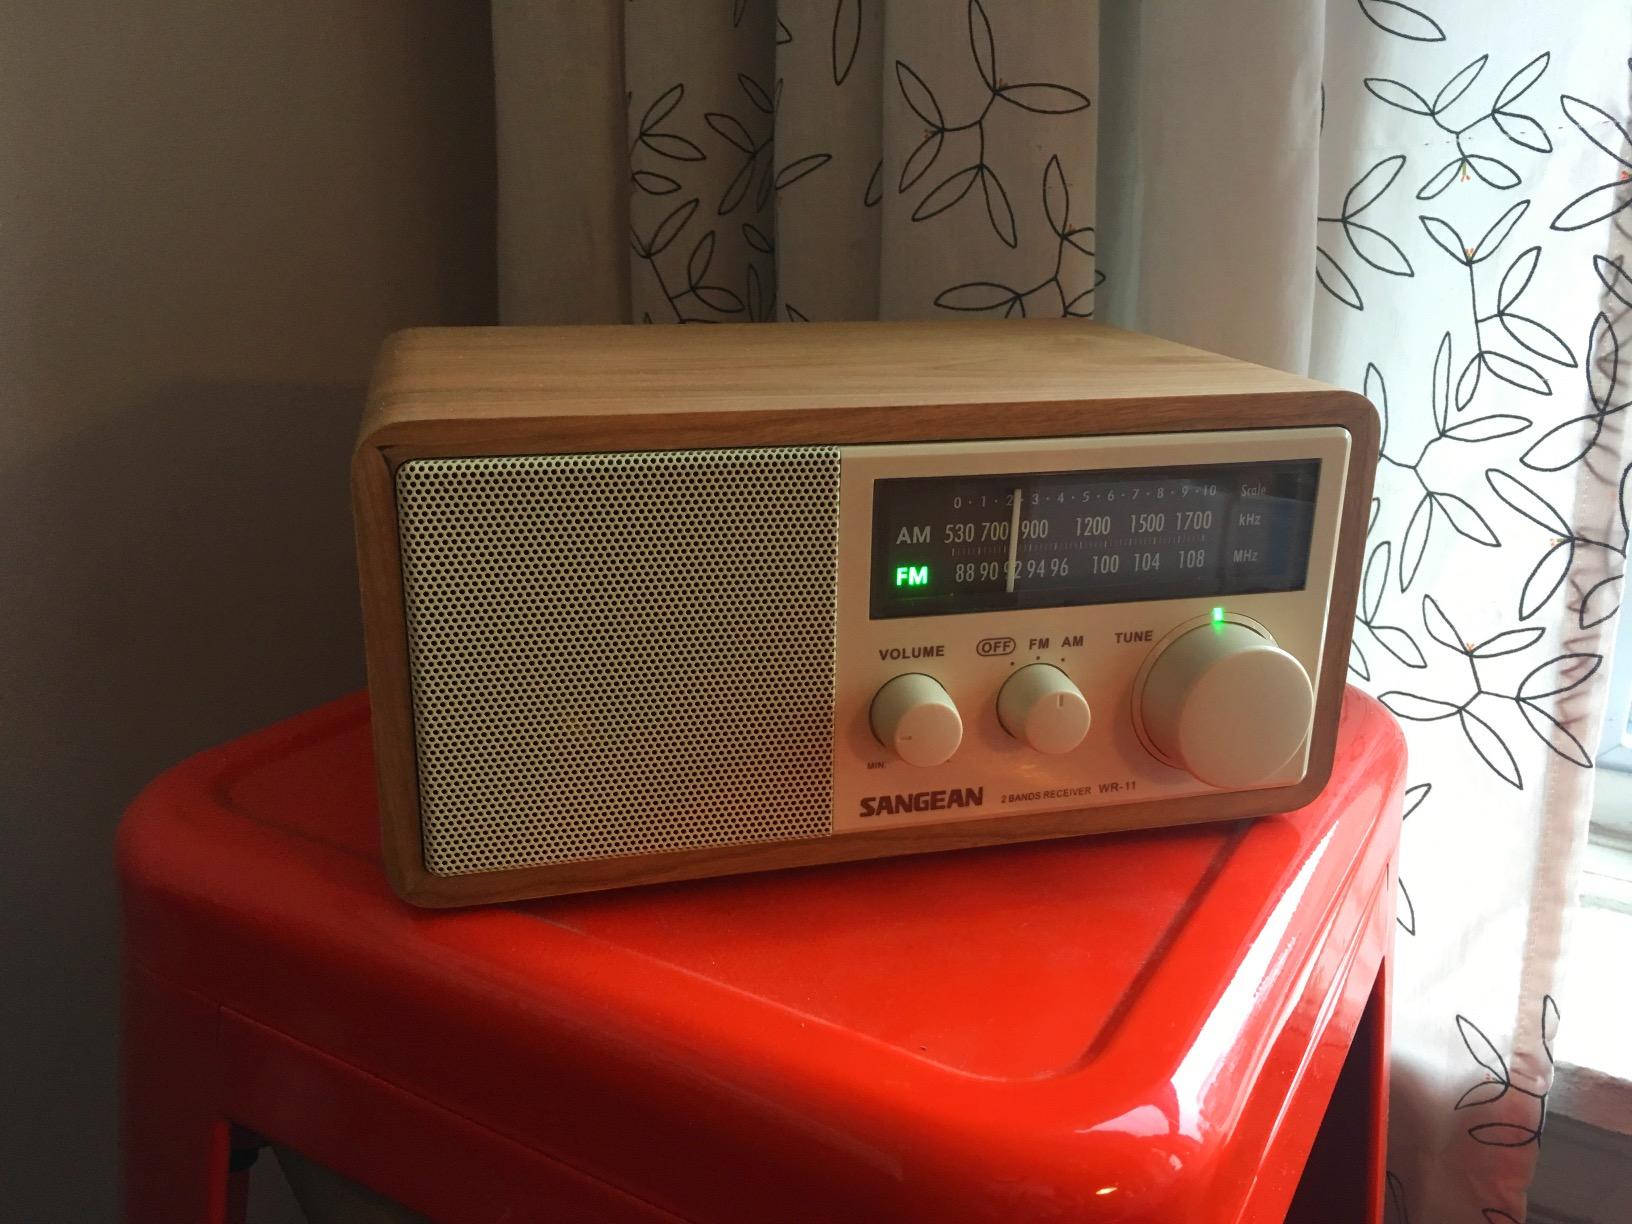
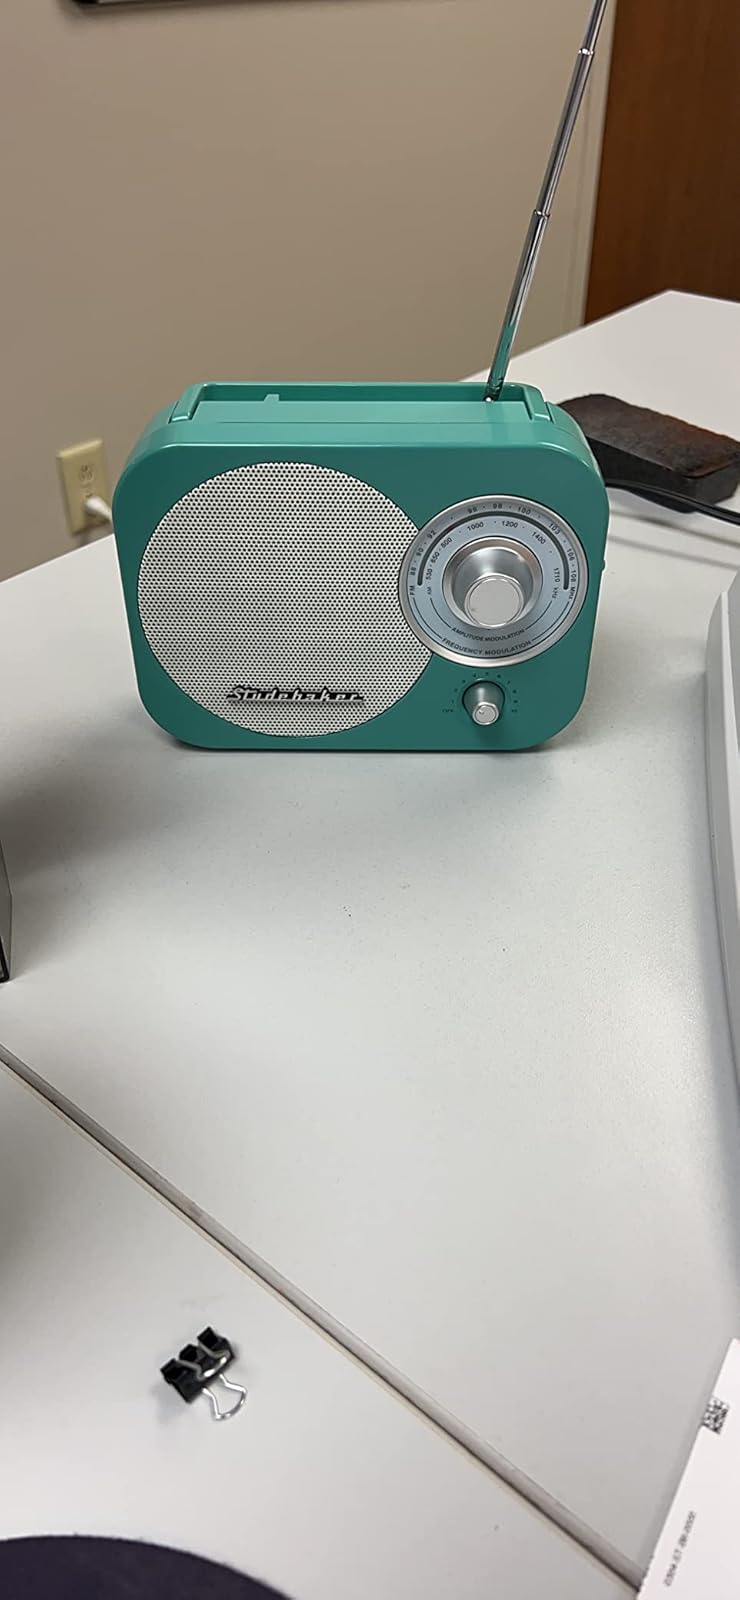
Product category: radio
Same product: no